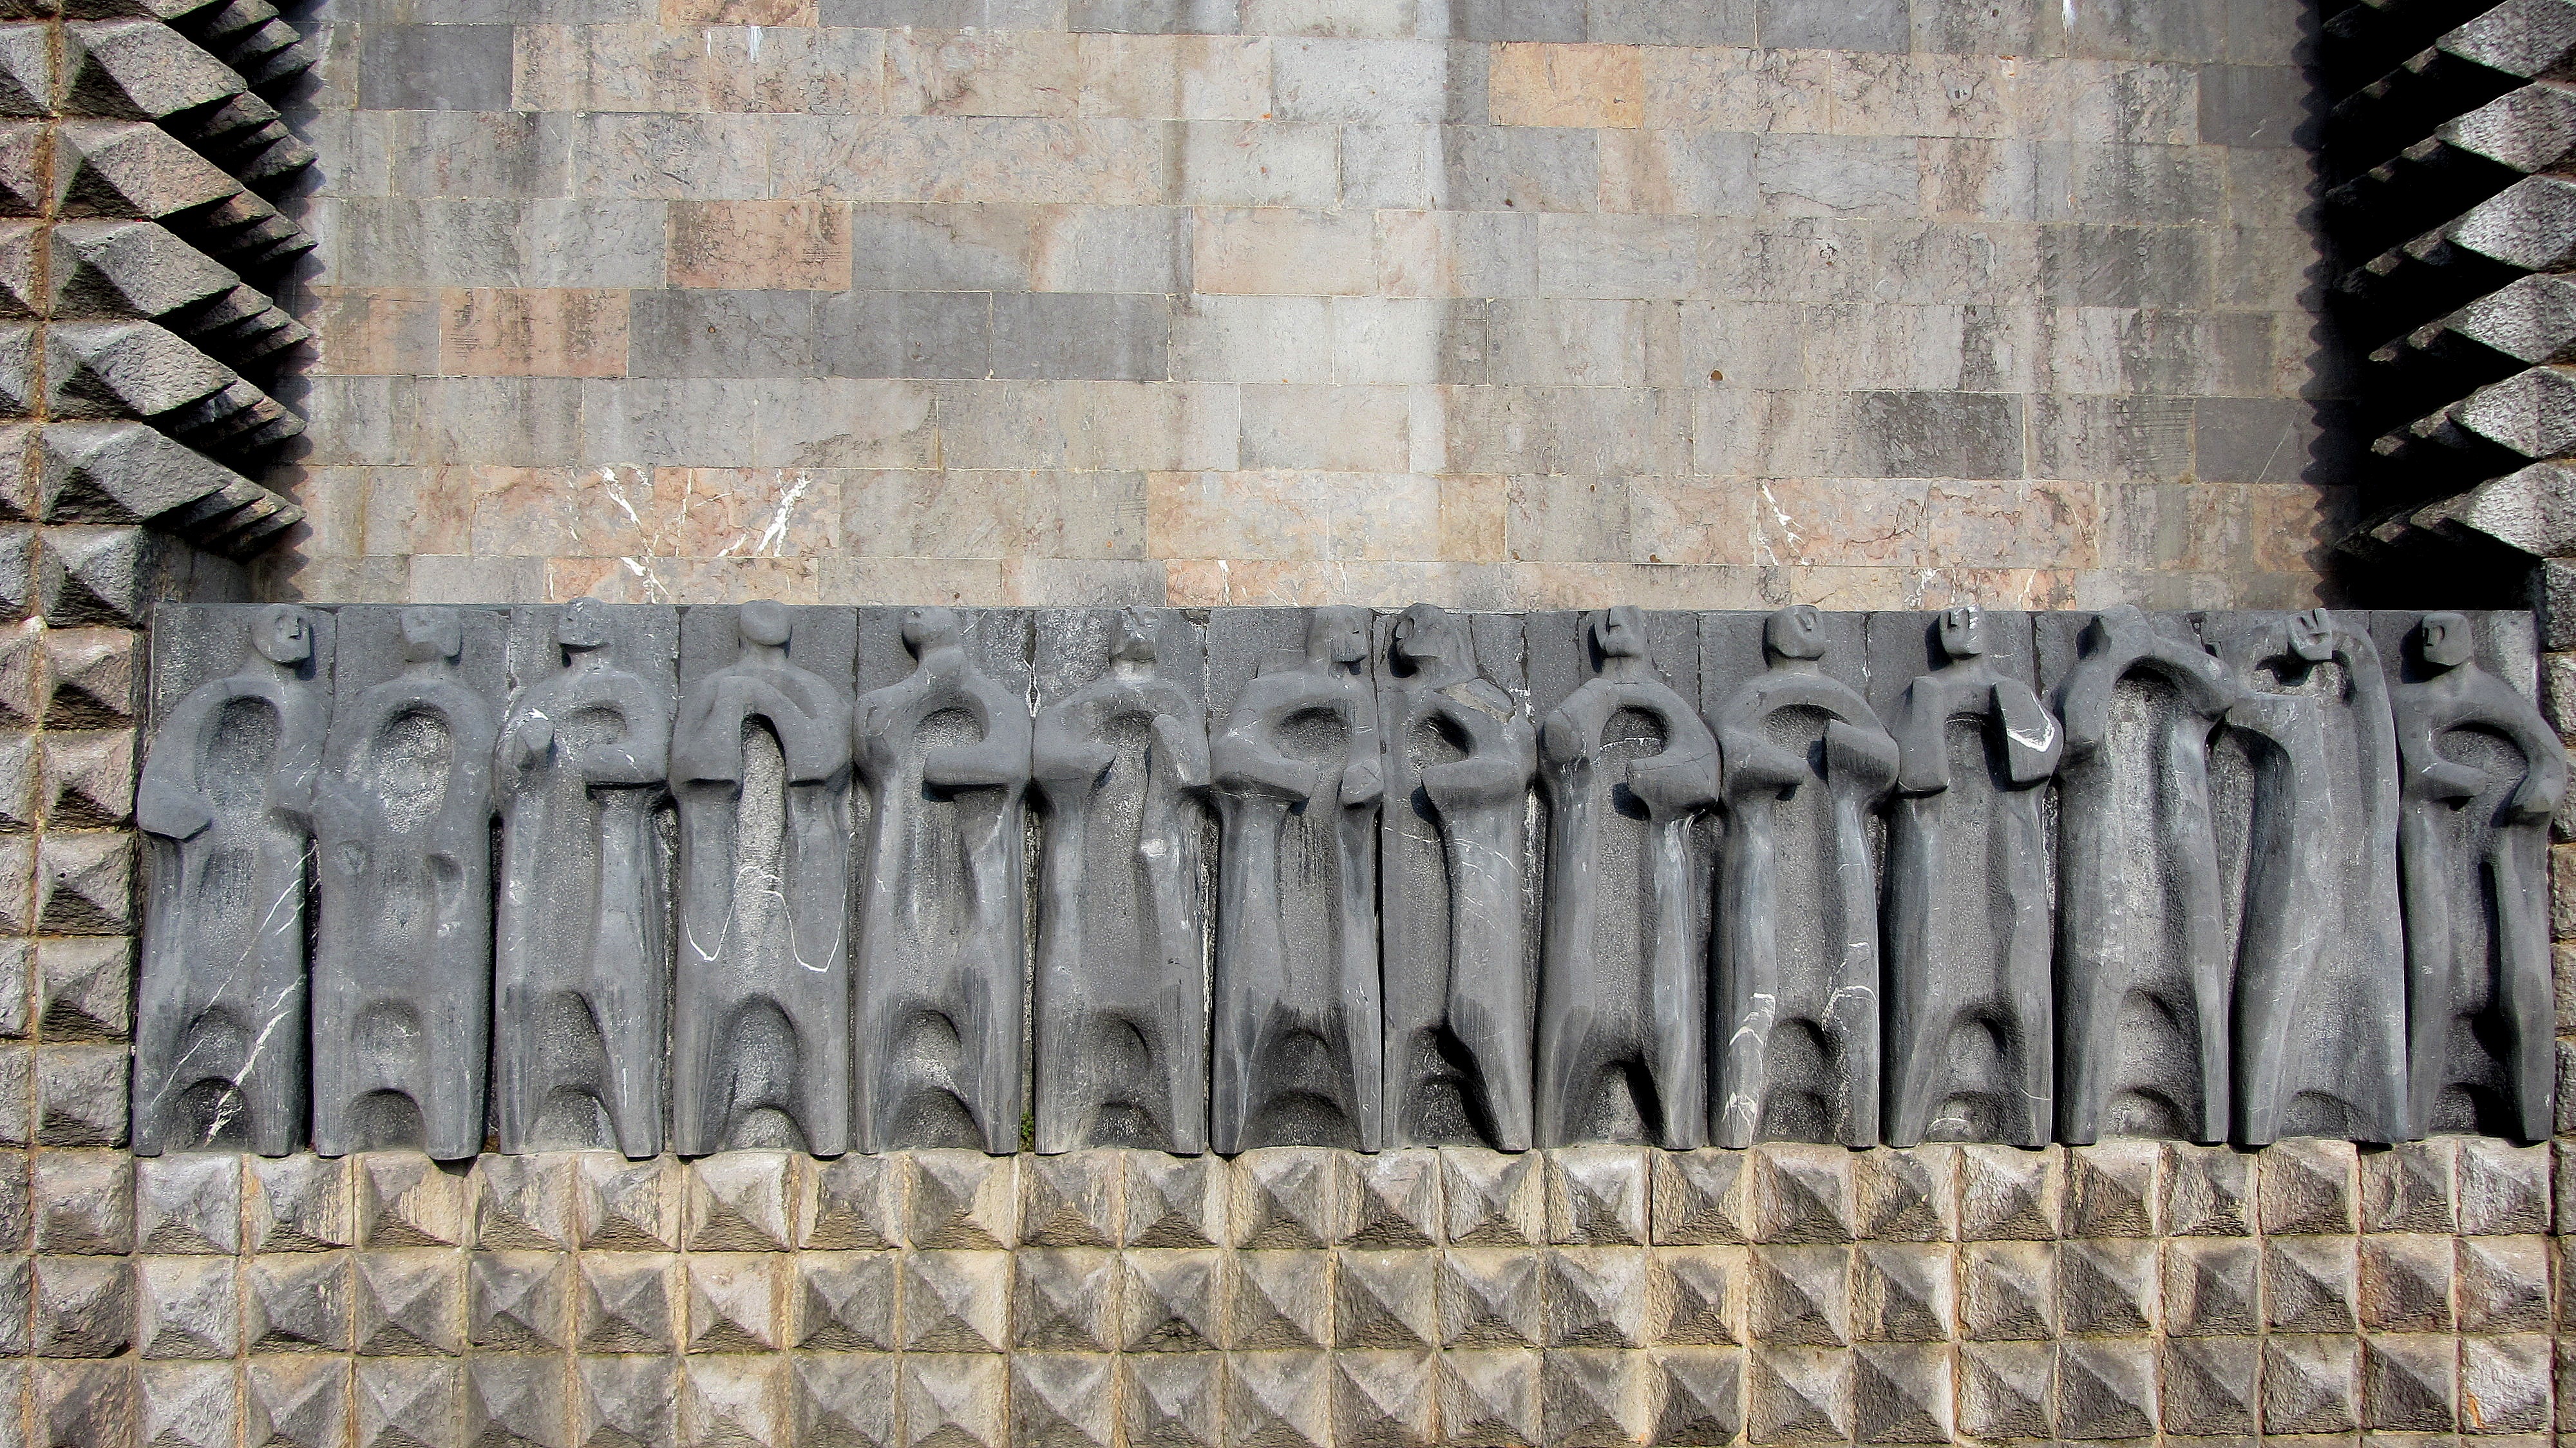
structure, wood, wall, column, facade, brick, material, interior design, art, temple, iron, brickwork, basque country, flooring, ancient history, baluster, basque art, arantzazu, oteiza, euskal herria